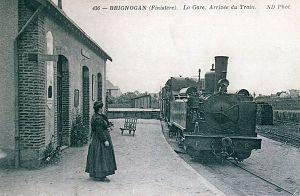
Brignogan
Les chemins de fer départementaux du Finistère forment un ancien réseau ferroviaire départemental à voie métrique. Composé
Brignogan-Plages [bʁiɲogɑ̃ plaʒ] est une ancienne commune du département du Finistère, dans la région Bretagne, en France.